The Ten Gladiators

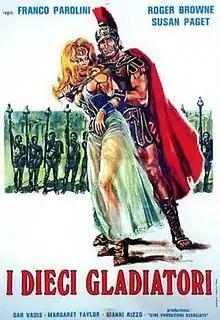
Italian theatrical release poster

The Ten Gladiators is a 1963 Italian film directed by Gianfranco Parolini.